Konstantin Ghilian Karl d'Aspré

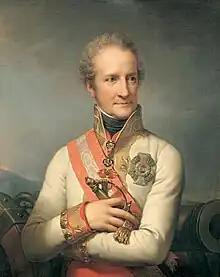
Prince Johann Liechtenstein

On 8 May, most of Hiller's wing, including Kienmayer's corps, crossed to the north bank of the Danube at Mautern an der Donau. Within a short time, d'Aspré's grenadiers crossed to the south bank again to assist in Archduke Maximilian of Austria-Este's short-lived defence of Vienna. Other defending forces were landwehr under Andreas O'Reilly von Ballinlough, a division led by Josef von Dedovich, and a brigade co-commanded by Armand von Nordmann and Joseph, Baron von Mesko de Felsö-Kubiny. At 3:00 AM on 12 April, d'Aspré led his five battalions in an attack on the French positions at the Lusthaus on Prater Island. The attack was repulsed by the defenders, but its real purpose was to cover the Austrian retreat to the north bank of the Danube, which was successfully carried out.